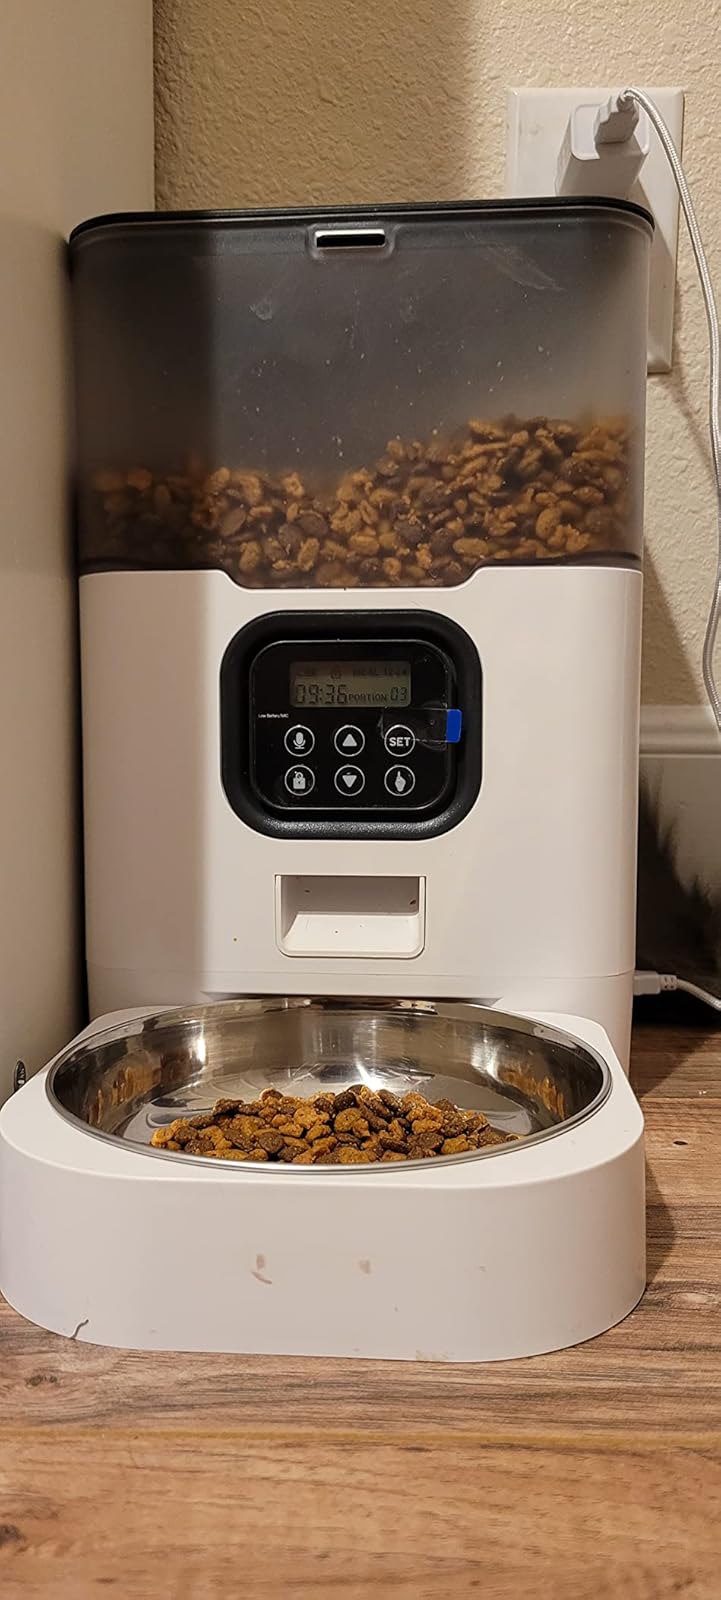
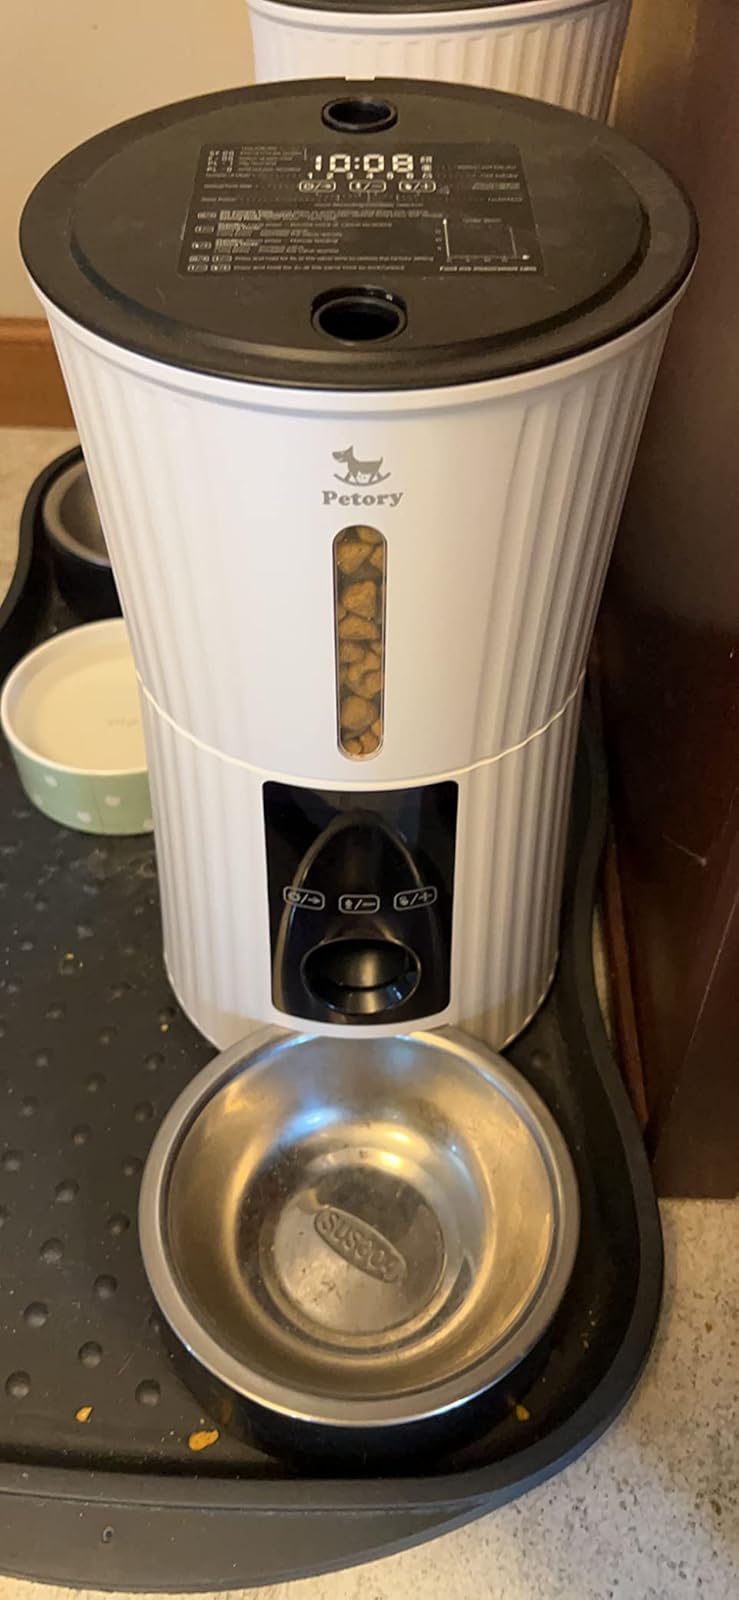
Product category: items_feeder
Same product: no